Jacques Hamel

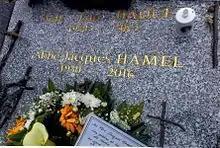
Hamel's grave at Basilique Notre-Dame de Bonsecours cemetery

The Funeral Mass was held at Rouen Cathedral on 2 August 2016, drawing a crowd of thousands which included senior clerics, the French interior minister Bernard Cazeneuve and former prime minister Laurent Fabius. Pope Francis instructed Lebrun to place images of Hamel in all the local churches.